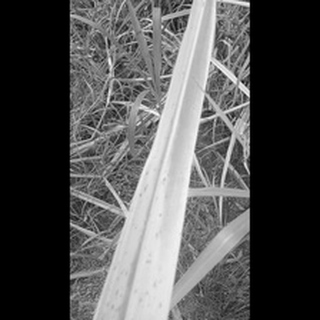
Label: sugarcane_yellow_leaf_disease